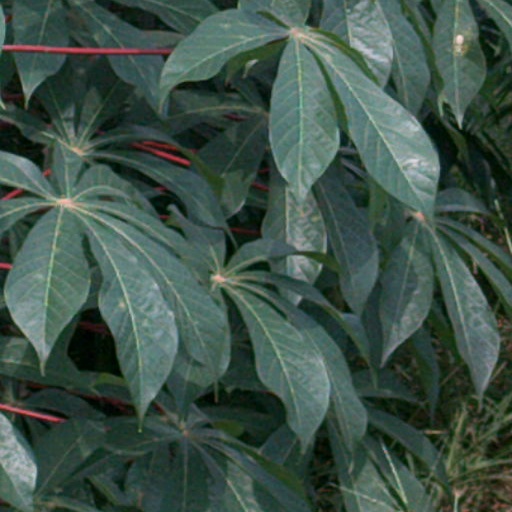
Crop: cassava